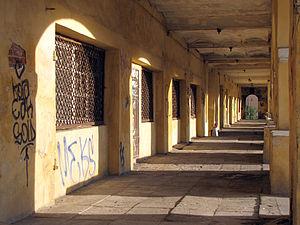
Le Marché Nikolsky ou Nikolskie ryady est un bâtiment commercial situé Rue Sadovaya à Saint-Pétersbourg, construite en 1789. Le réaménagement de cet immeuble a suscité une certaine controverse.